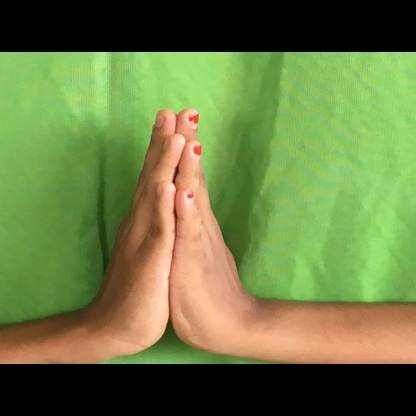
Mudra: Anjali